Describe the emotion expressed in this image:  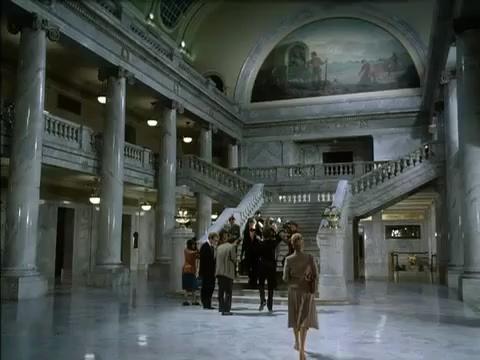
This person displays Pain, valence and arousal with low intensity.